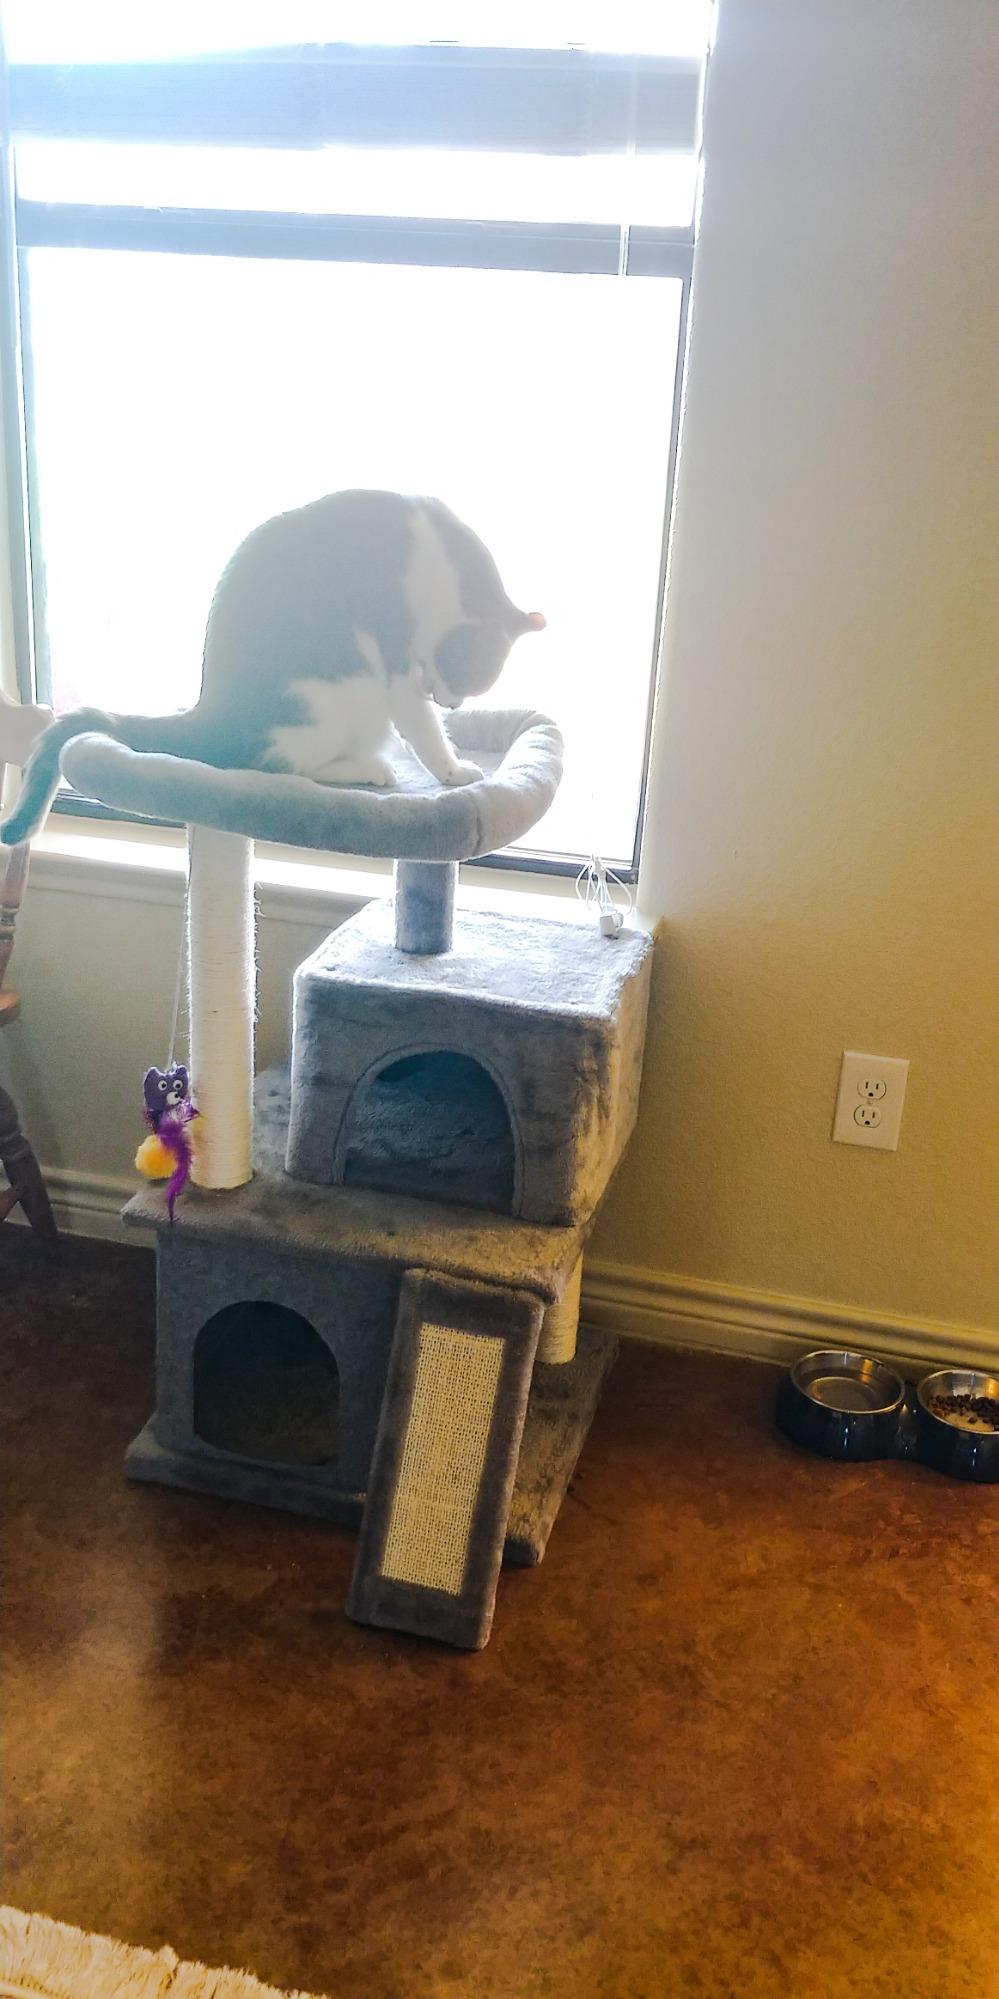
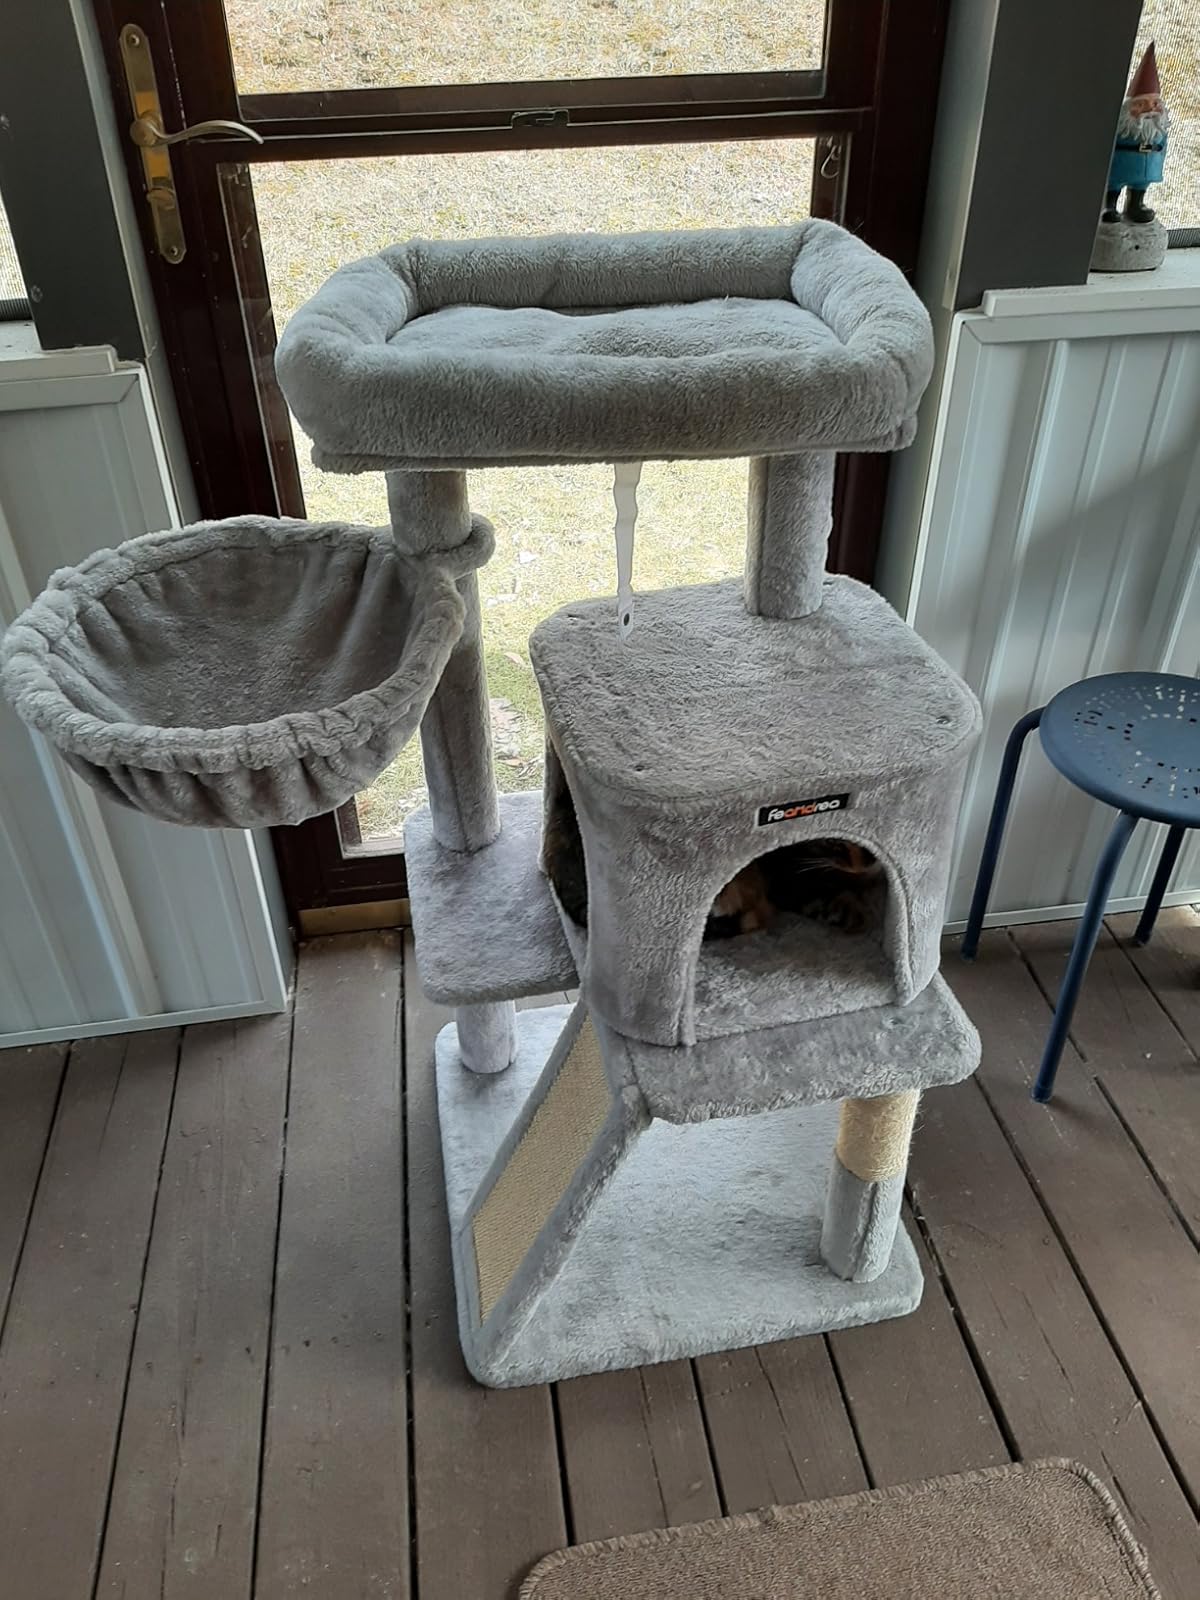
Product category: items_cat tree
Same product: no